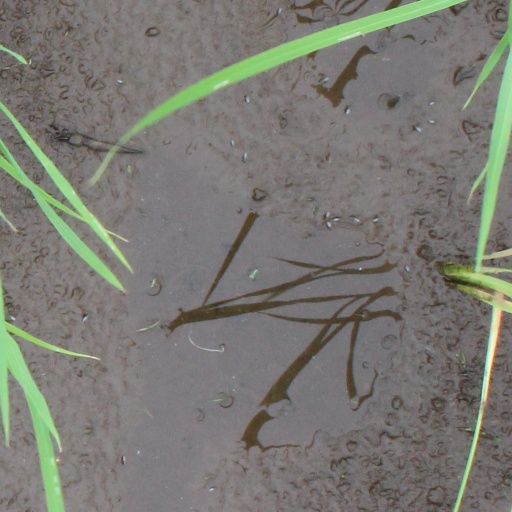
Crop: rice